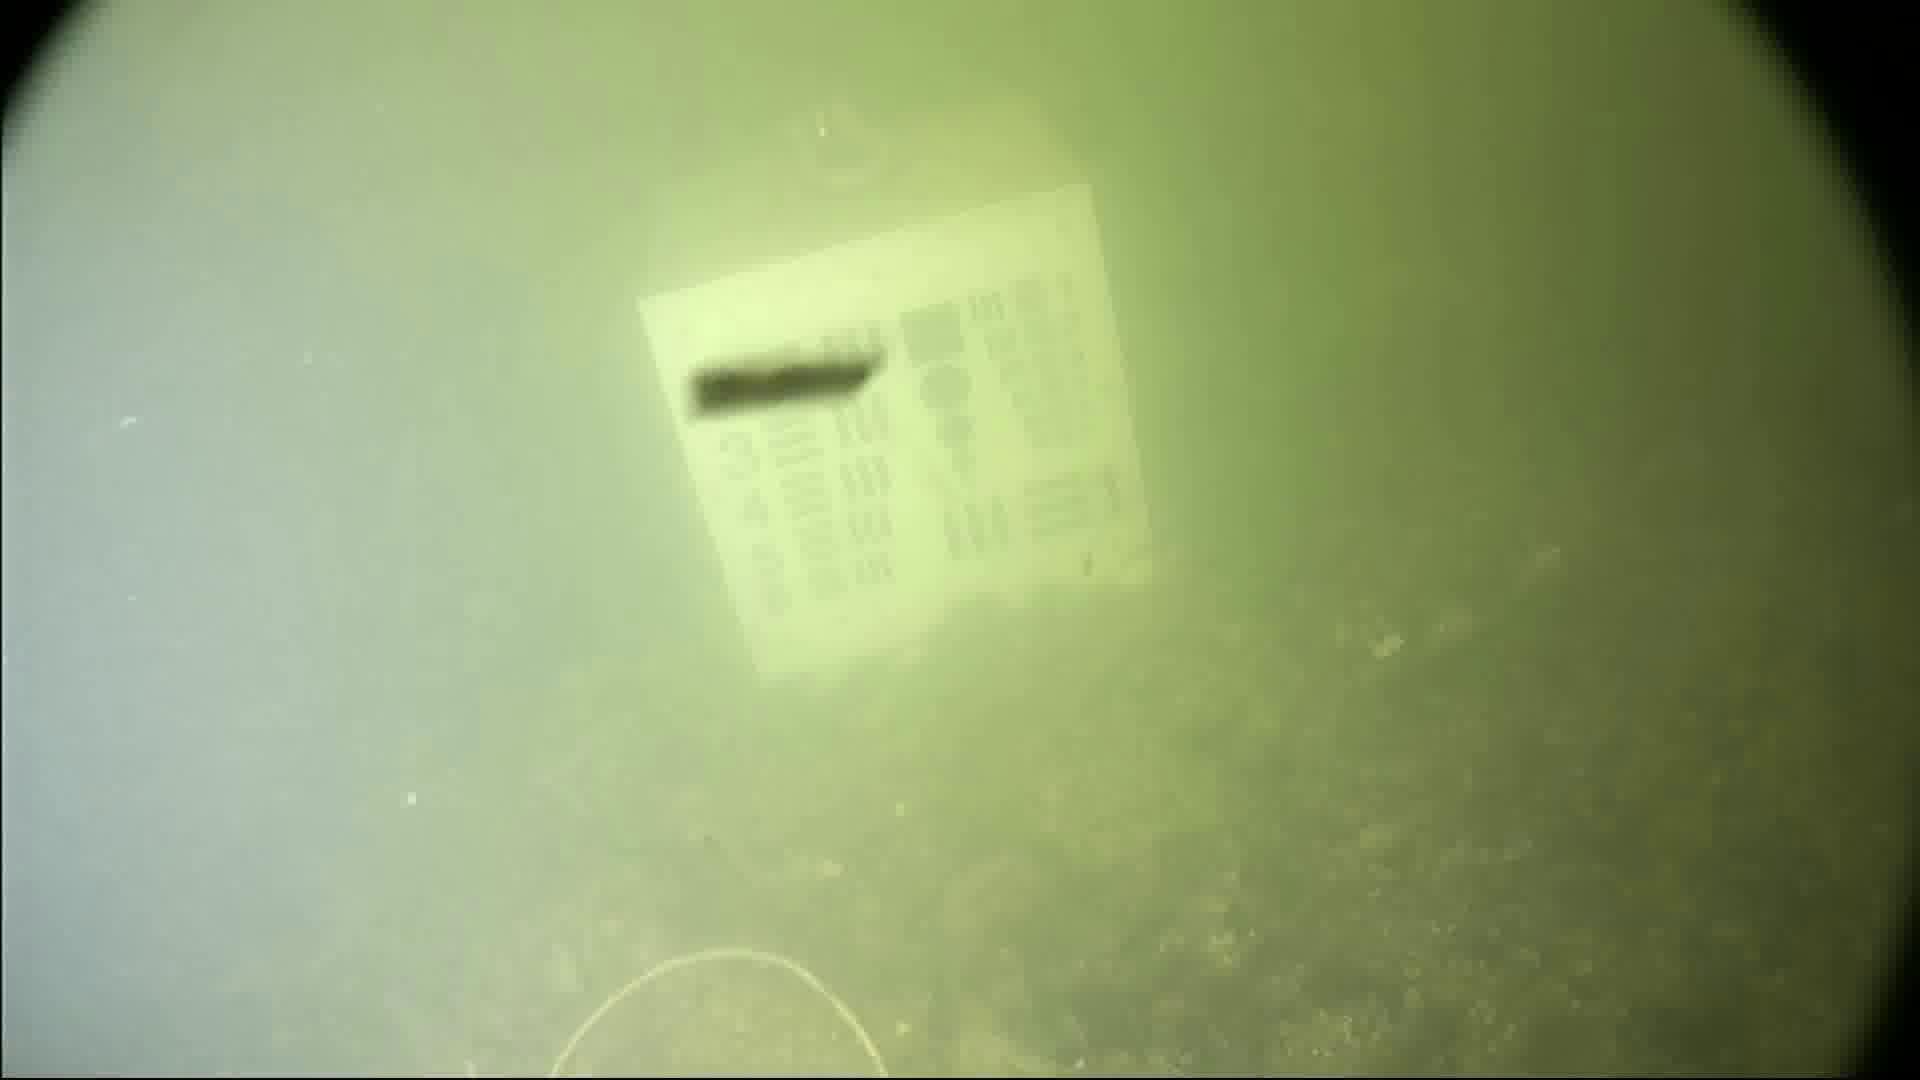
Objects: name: crab